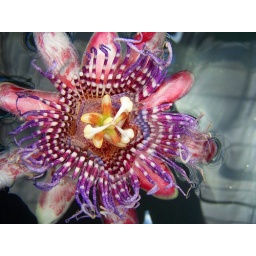
a flower found floating in the water at the national botanical garderns